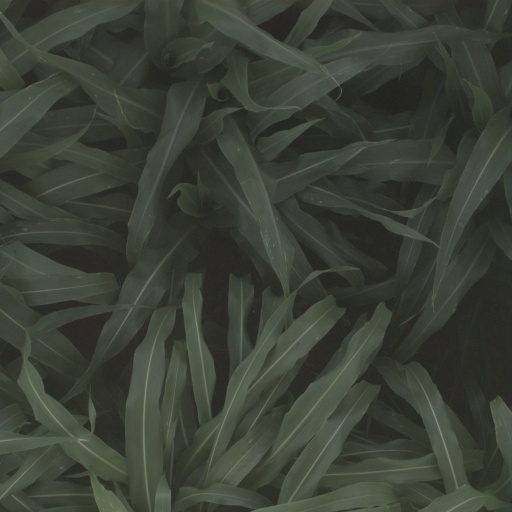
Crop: sorghum